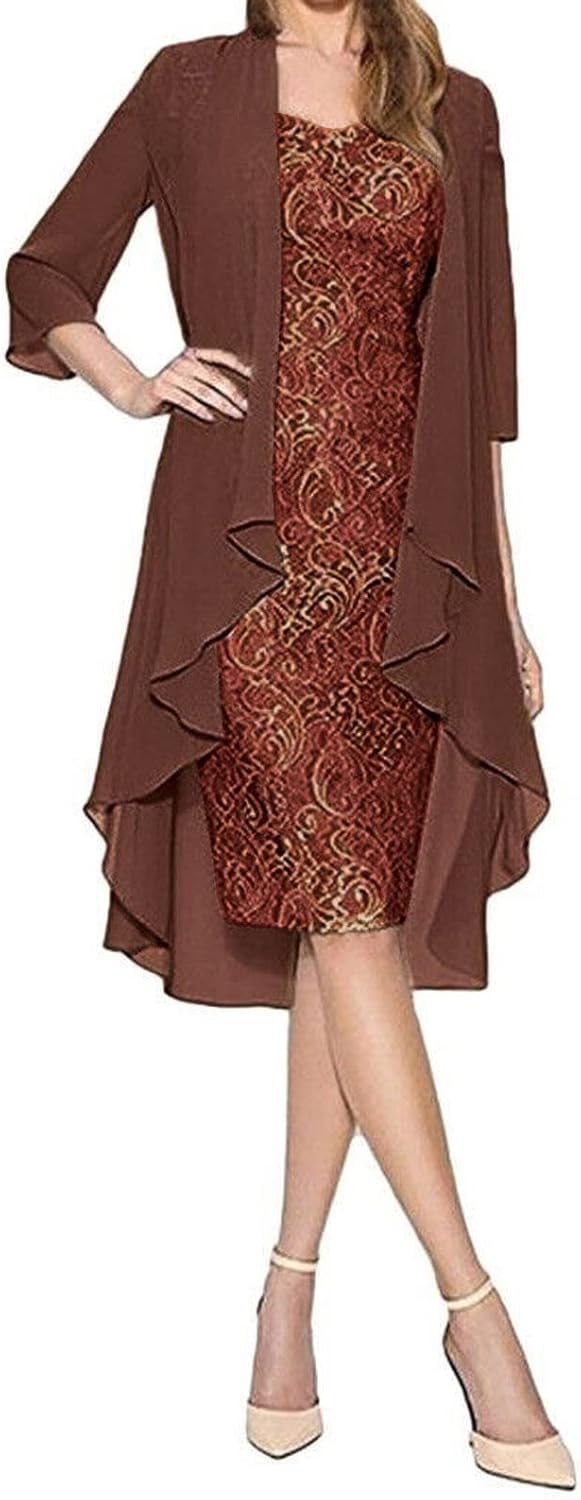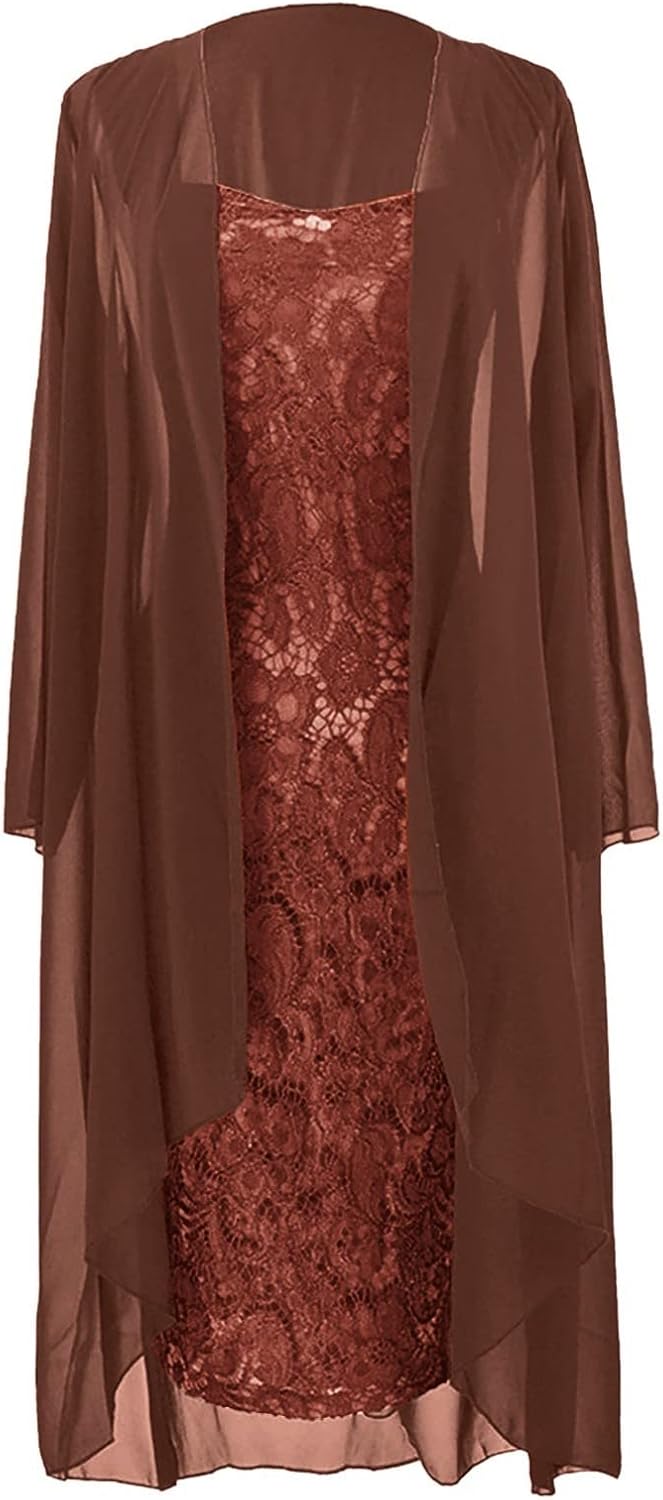
Cardigoo Lace Dress for Women Party Long Dresses Plus Size Mother of The Bride 3/4 Sleeve Dress Coffee 5X-Large
Category: AMAZON FASHION
Lace Dress for Women Party Long Dresses Plus Size Mother of The Bride 3/4 Sleeve DressSize chart:Size: S US: 4 UK: 8 EU: 34 Bust: 90cm/35.43'' Waist: 75cm/29.53'' Length: 90cm/35.43'' Size: M US: 6 UK: 10 EU: 36 Bust: 95cm/37.40'' Waist: 80cm/31.50'' Length: 91cm/35.83'' Size: L US: 8 UK: 12 EU: 38 Bust: 100cm/39.37'' Waist: 85cm/33.46'' Length: 92cm/36.22'' Size: XL US: 10 UK: 14 EU: 40 Bust: 105cm/41.34'' Waist: 90cm/35.43'' Length: 93cm/36.61'' Size: XXL US: 12 UK: 16 EU: 42 Bust: 110cm/43.31'' Waist: 95cm/37.40'' Length: 94cm/37.01'' Size: XXXL US: 14 UK: 18 EU: 44 Bust: 115cm/45.28'' Waist: 100cm/39.37'' Length: 95cm/37.40'' Size: XXXXL US: 16 UK: 20 EU: 46 Bust: 120cm/47.24'' Waist: 105cm/41.34'' Length: 96cm/37.80'' Size: XXXXXL US: 18 UK: 22 EU: 48 Bust: 125cm/49.21'' Waist: 110cm/43.31'' Length: 97cm/38.19'' Product description:Product type:dressPattern type:SolidSleeve type:3/4 SleeveNeck style:CrewneckClosure type:Pull-OnStyle name:CasualFront style:Flat FrontTarget gender:FemaleAge range description:AdultFit type:RegularTheme:Retro
Features: 1PC casual dresses for women | wrap dress tweed dress corduroy dress women green maxi dress for women black dress with slit witchy dresses for women chiffon dresses for women long dress with slit encanto dress for girls polo dresses for women black dresses for women black summer dress for women drindles dresses women sparkle dresses tank dress for women dress pants women high waisted one shoulder black dress floral maxi dress shift dress for women party dresses bride dress knit dress long sleeve purple dress dresses | little mermaid dress cotton dress purple dress for girls black sexy dress for women dress women long sleeve dresses for women rhinestone dress mother of the groom dresses for wedding pleated dress for women green prom dress tight dress black satin dress black party dress white dresses for bridal shower womens long sleeve dresses beach wedding dresses for bride athletic dress summer wedding guest dresses for women fishnet dress feather dress plus size white dress for women emerald green | high neck dress long dresses for women maternity dresses for photoshoot womens white dress short pink homecoming dresses cute dresses for teen girls long black dress tight white dress short dress for women midevil dress plus size dresses for fall blue one shoulder dress ribbed dress for women dress for wedding guest women summer womens long dresses long dresses for women casual plus size formal gowns and evening dresses girls orange dress plus size bodycon dress pink latex dress winter | dresses black dresses for wedding guest emerald green prom dress wedding dress hanger green dresses for women mini dresses womens black dress pink glitter dress prom dress for women renaissance dress women bustier dress cape dress for women dresses for fall linen dress girls black dress wedding guest dresses white party dress long bodycon dress hawaiian dress kimono dress beach dresses for women green renaissance dress medieval dresses gold dress for girls girls dresses size 10-12 white | collar style: Button Down